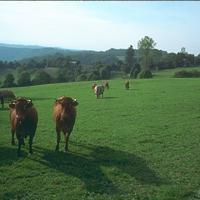
Weather: sun or clear